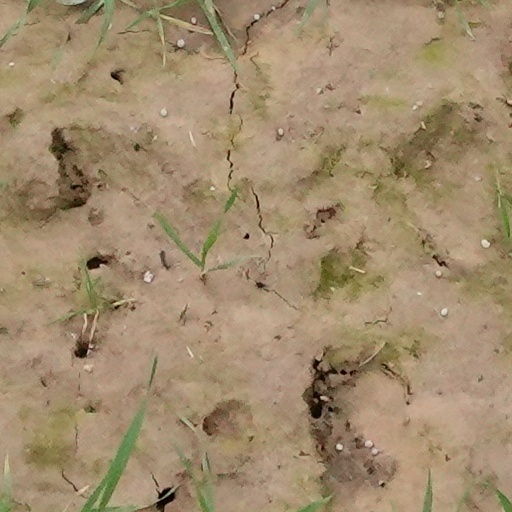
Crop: wheat